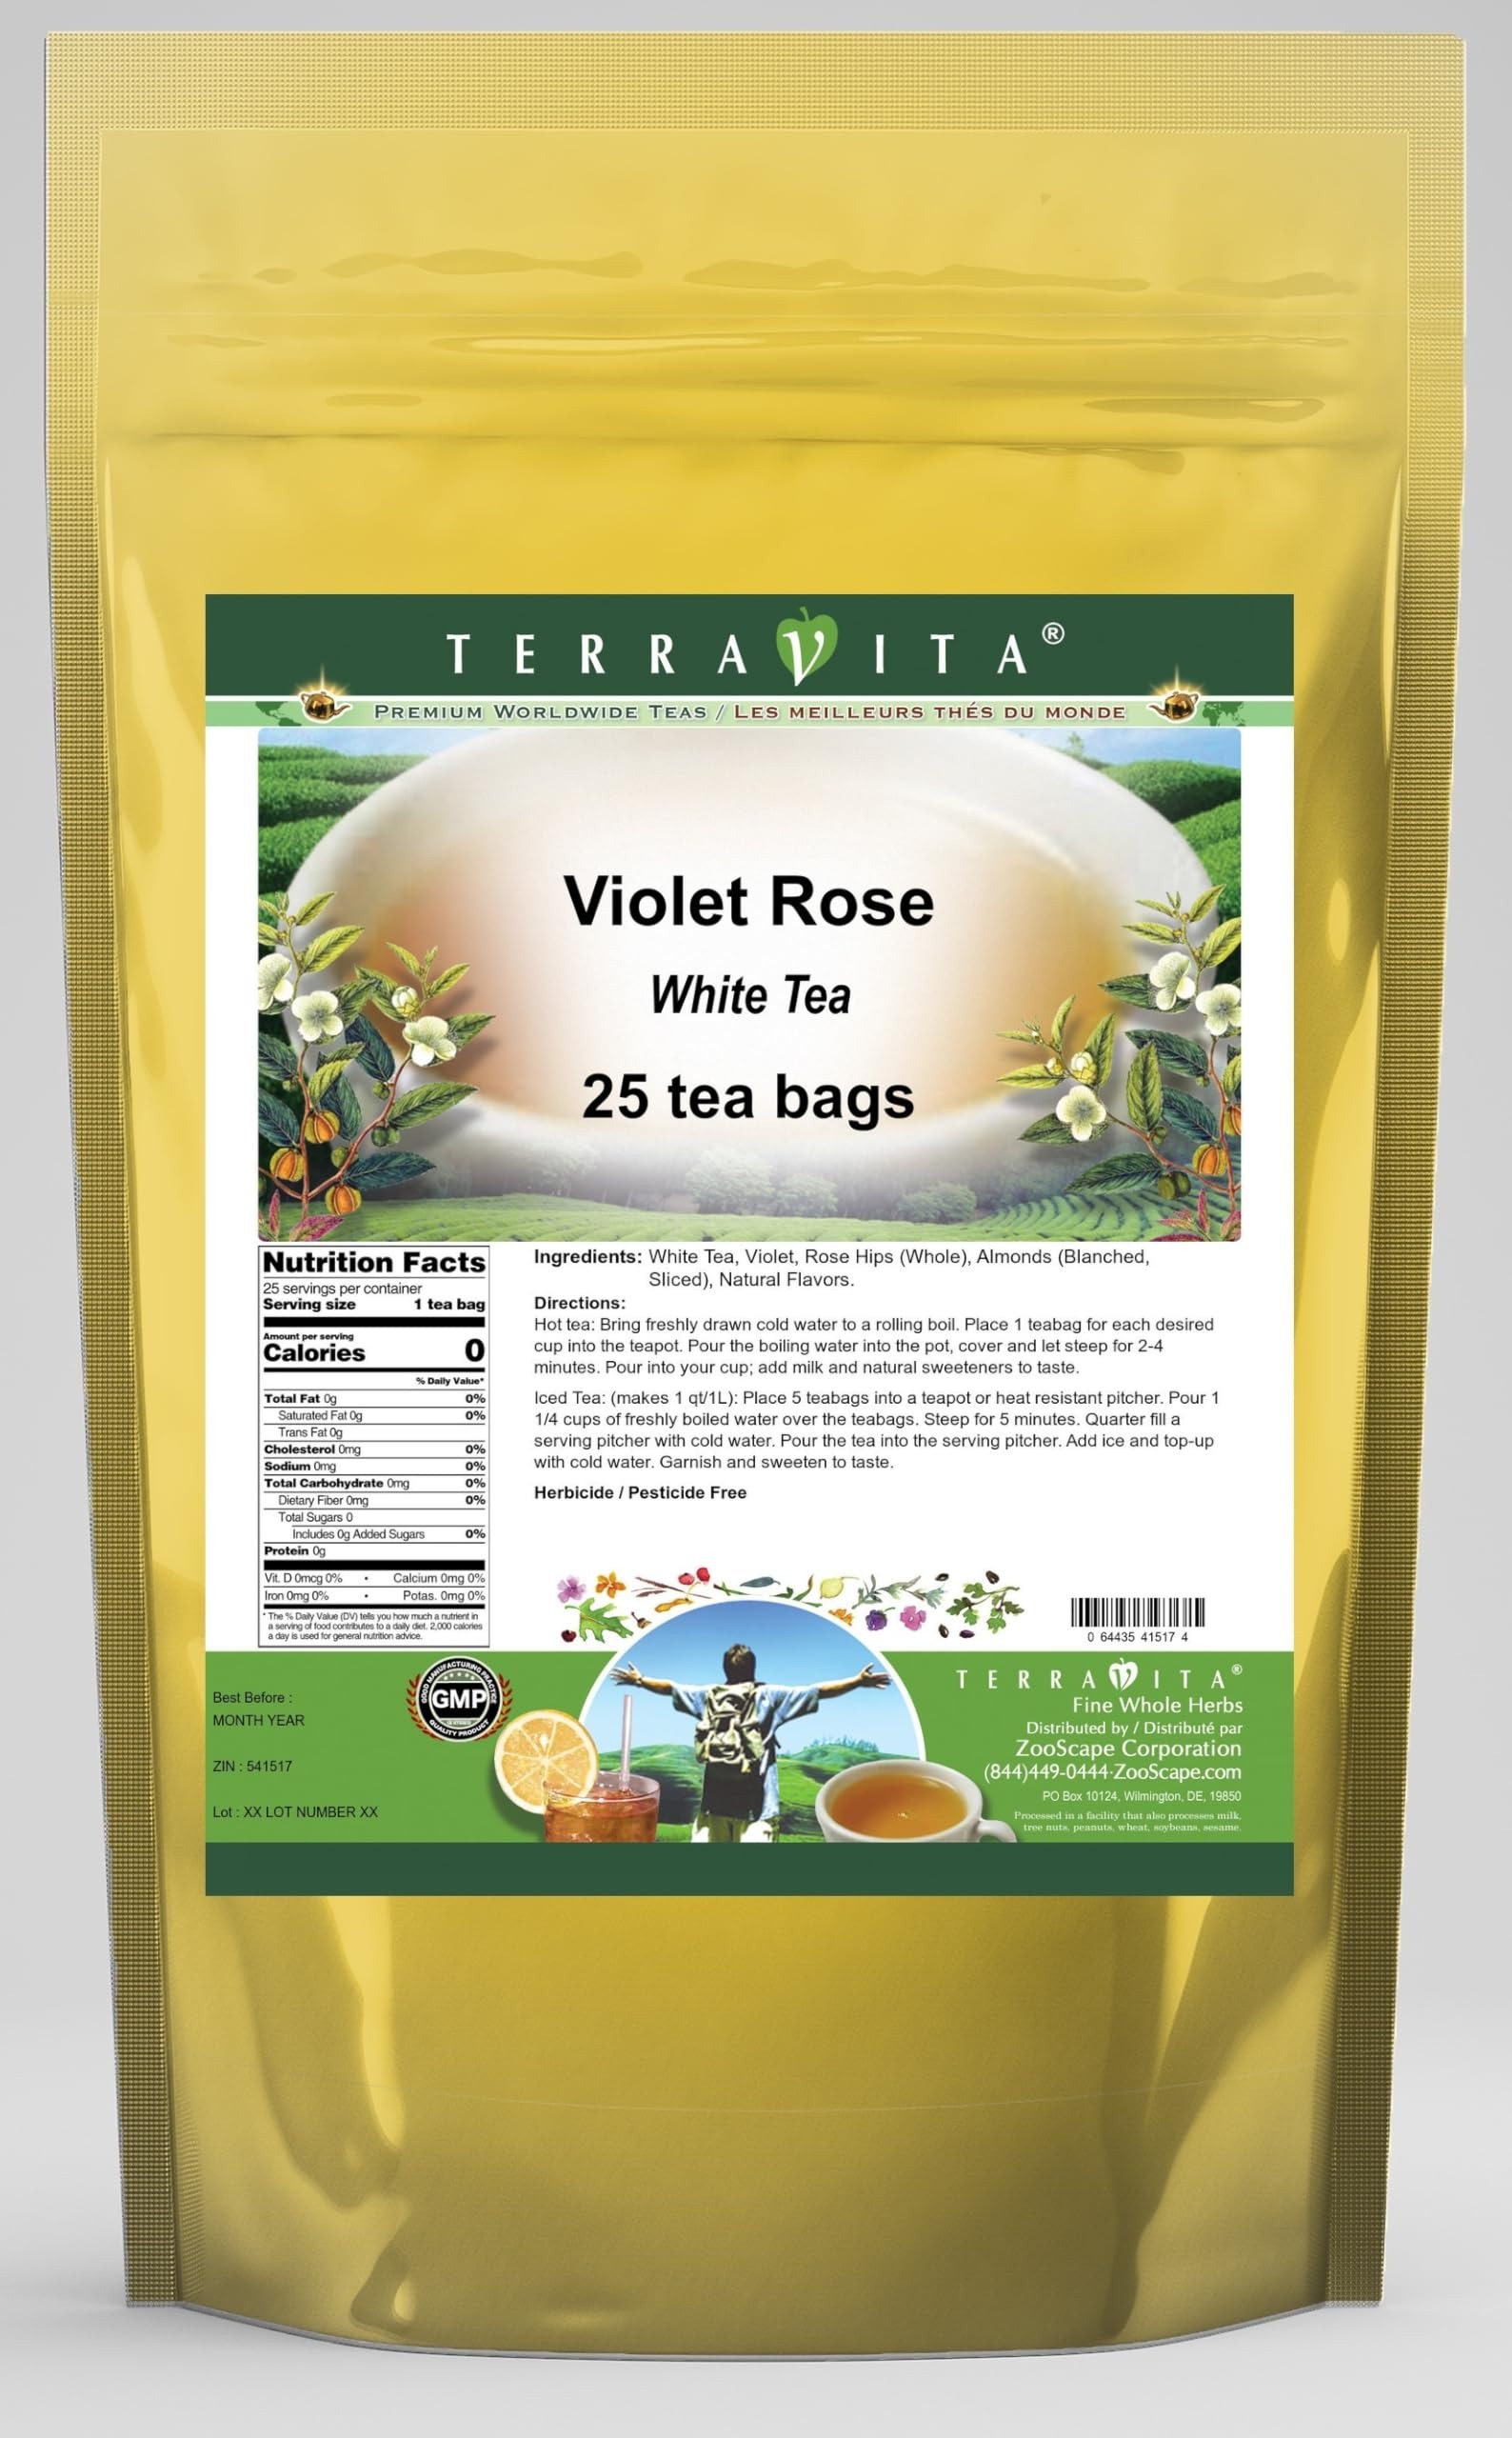
Item Name: Violet Rose White Tea (25 tea bags, ZIN: 541517)
Bullet Point 1: Our Violet Rose White Tea is a mouth-watering flavored White tea with Violet, Rose Hips and Almonds that you can enjoy all year round! The aroma and Violet Rose flavor is a delight! - Ingredients: White tea, Violet, Rose Hips, Almonds and Natural Violet Rose Flavor.
Bullet Point 2: No fillers.
Bullet Point 3: Manufacturer: TerraVita
Bullet Point 4: Size: 25 tea bags
Bullet Point 5: White Tea Bags - Packed in a convenient upright pouch!
Product Description: Our Violet Rose White Tea is a mouth-watering flavored White tea with Violet, Rose Hips and Almonds that you can enjoy all year round! The aroma and Violet Rose flavor is a delight! - Ingredients: White tea, Violet, Rose Hips, Almonds and Natural Violet Rose Flavor. - Hot tea brewing method: Bring freshly drawn cold water to a rolling boil. Place 1 teabag for each desired cup into the teapot. Pour the boiling water into the pot, cover and let steep for 2-4 minutes. Pour into your cup; add milk and natural sweeteners to taste. - Iced tea brewing method: (to make 1 liter/quart): Place 5 teabags into a teapot or heat resistant pitcher. Pour 1 1/4 cups of freshly boiled water over the teabags. Steep for 5 minutes. Quarter fill a serving pitcher with cold water. Pour the tea into the serving pitcher. Add ice and top-up with cold water. Garnish and sweeten to taste. - TerraVita is an exclusive line of premium-quality, natural source products that use only the finest, purest and most potent ingredients found around the world. TerraVita is hallmarked by the highest possible standards of purity, potency, stability and freshness. All of our products are prepared with the highest elements of quality control, from raw materials through the entire manufacturing process, up to and including the moment that the bottles or bags are sealed for freshness and shipped out to you. Our highest possible standards are certified by independent laboratories and backed by our personal guarantee. - TerraVita exists to meet and ensure your family's health and wellness without the harmful effects of chemicals and health products. We strive to make all of our products affordable and reliable and are constantly searching the market to maintain our affordability and to look for new ways to serve you an
Value: 25.0
Unit: Count

Price: 26.09